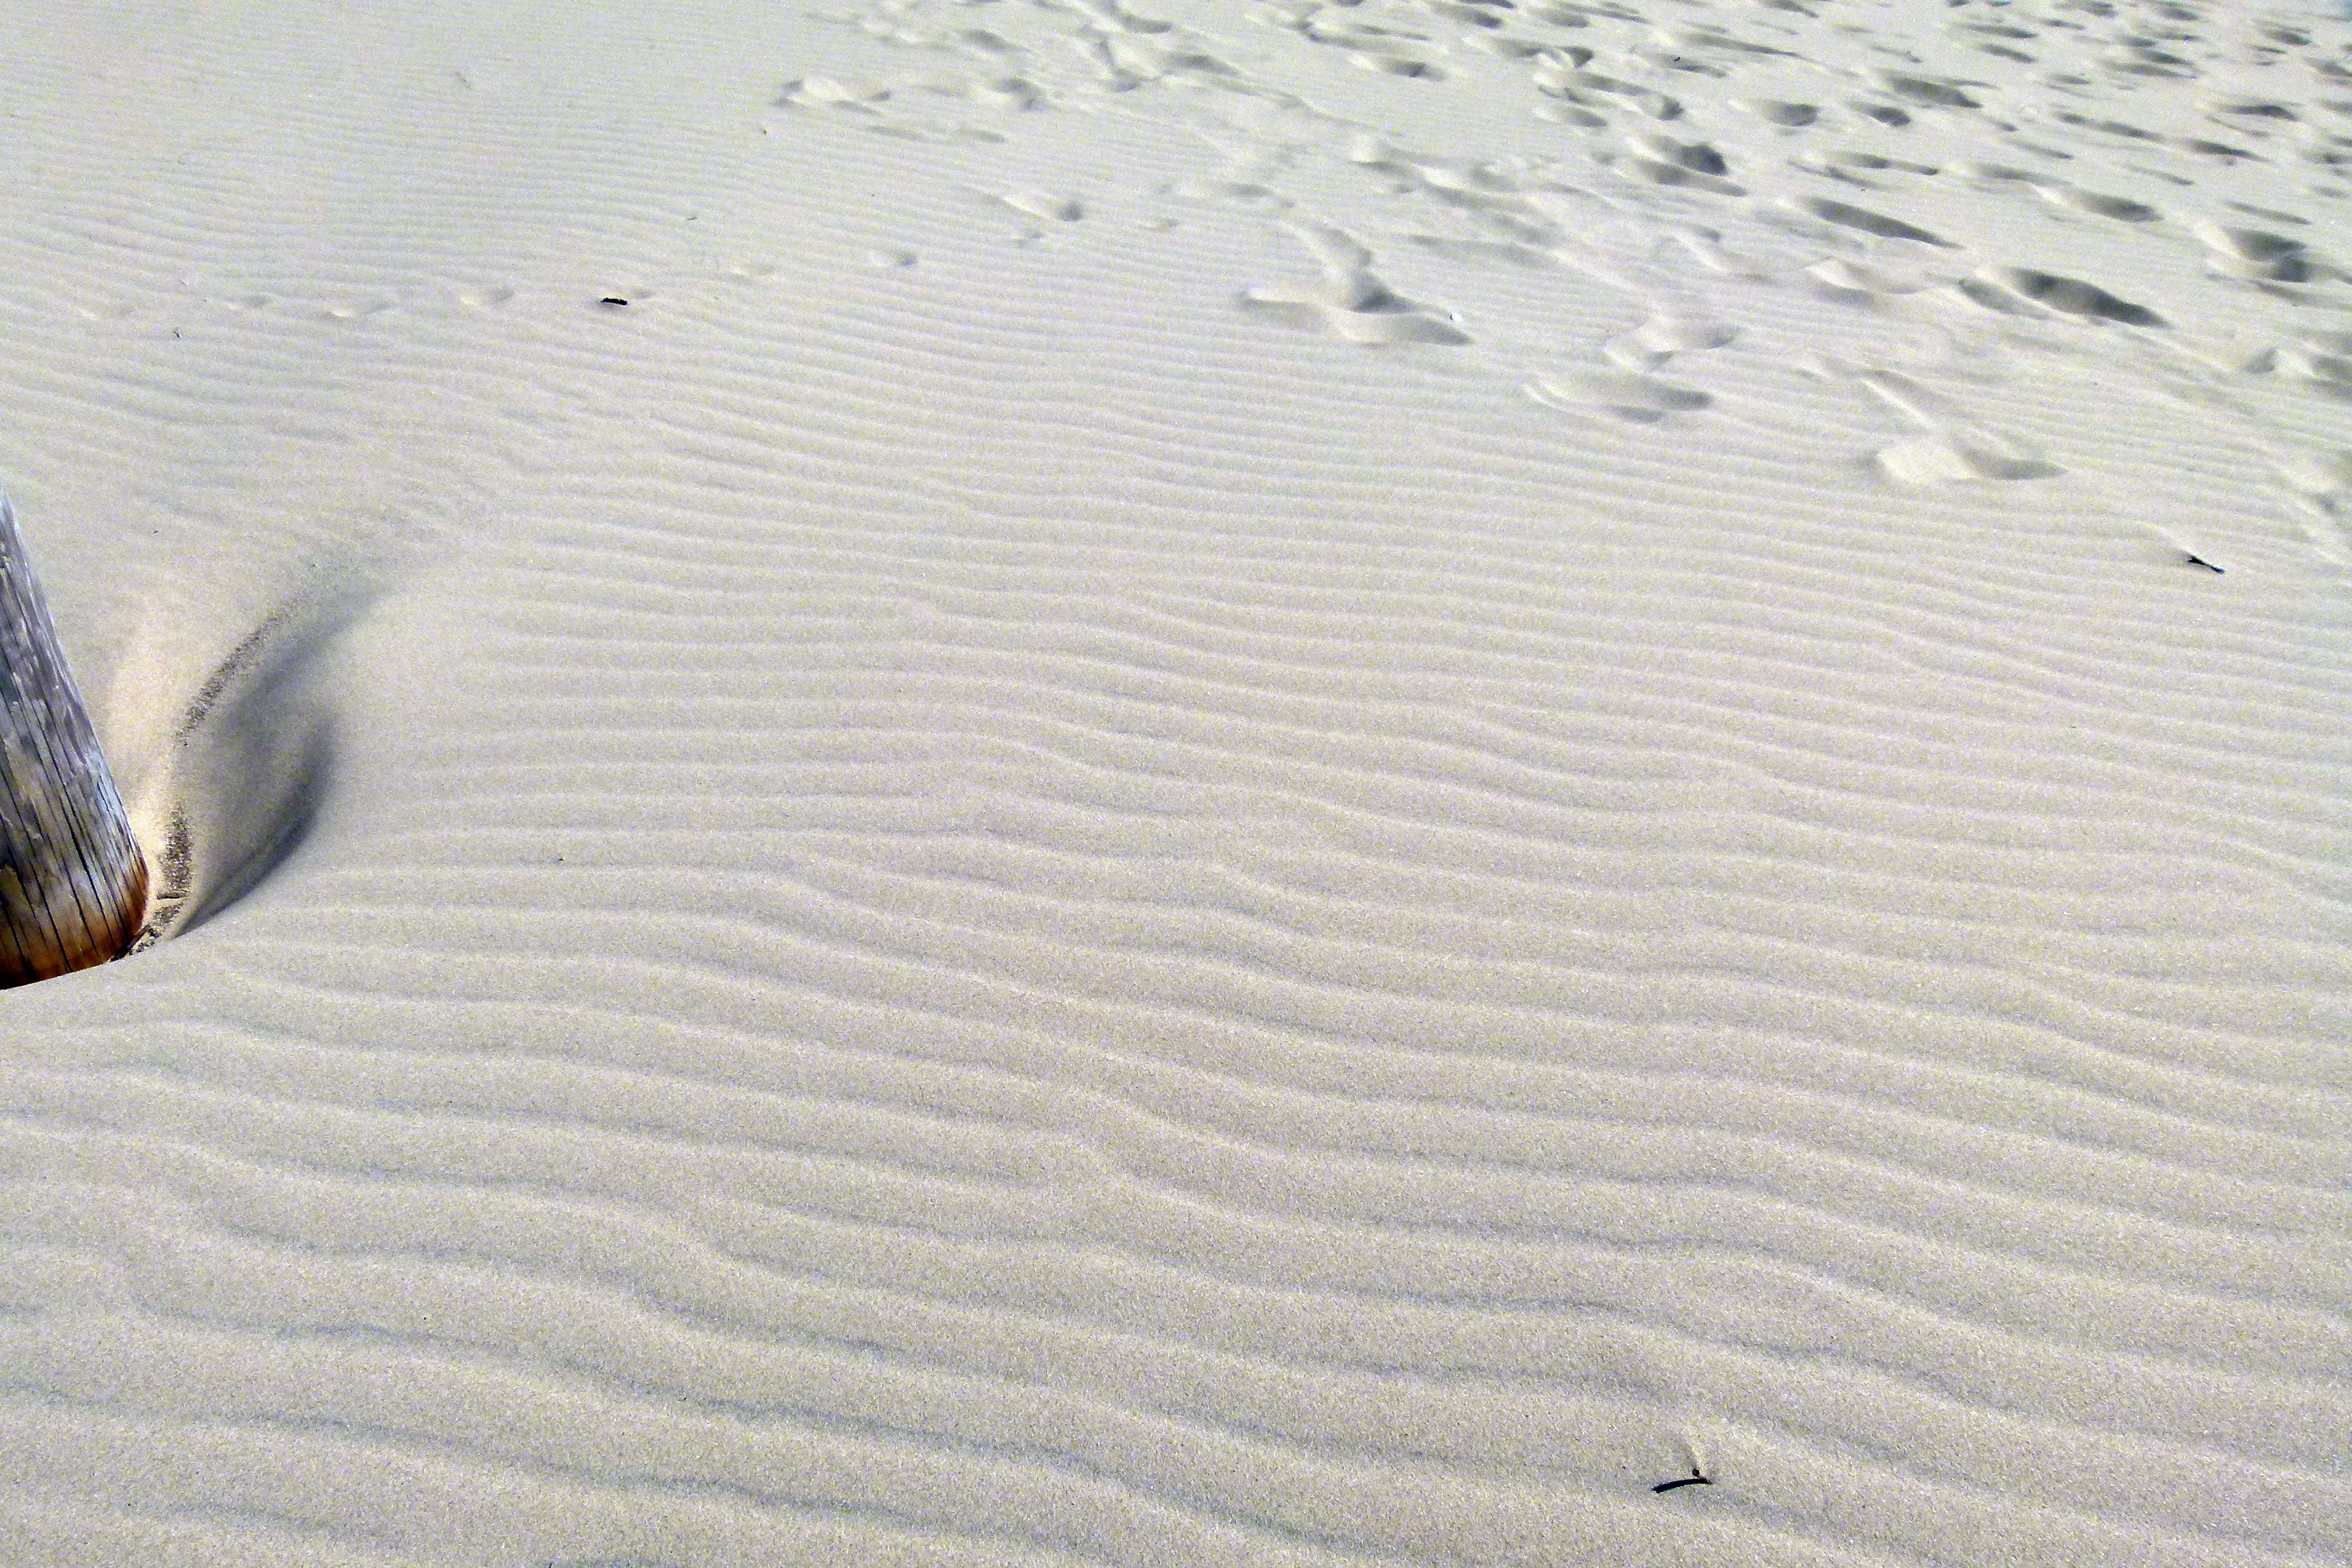
sea, sand, snow, wing, wood, white, dune, shore, floor, recreation, weather, furniture, seashore, material, tracks, sandy, waves, bed, flooring, sand dunes